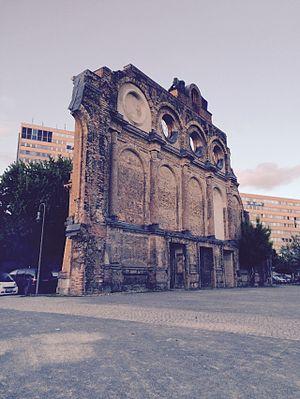
Les Ailes du désir est un film franco-allemand appartenant au genre merveilleux, produit et réalisé par Wim Wenders et sorti le 29 octobre 1987.